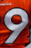
Number: 9